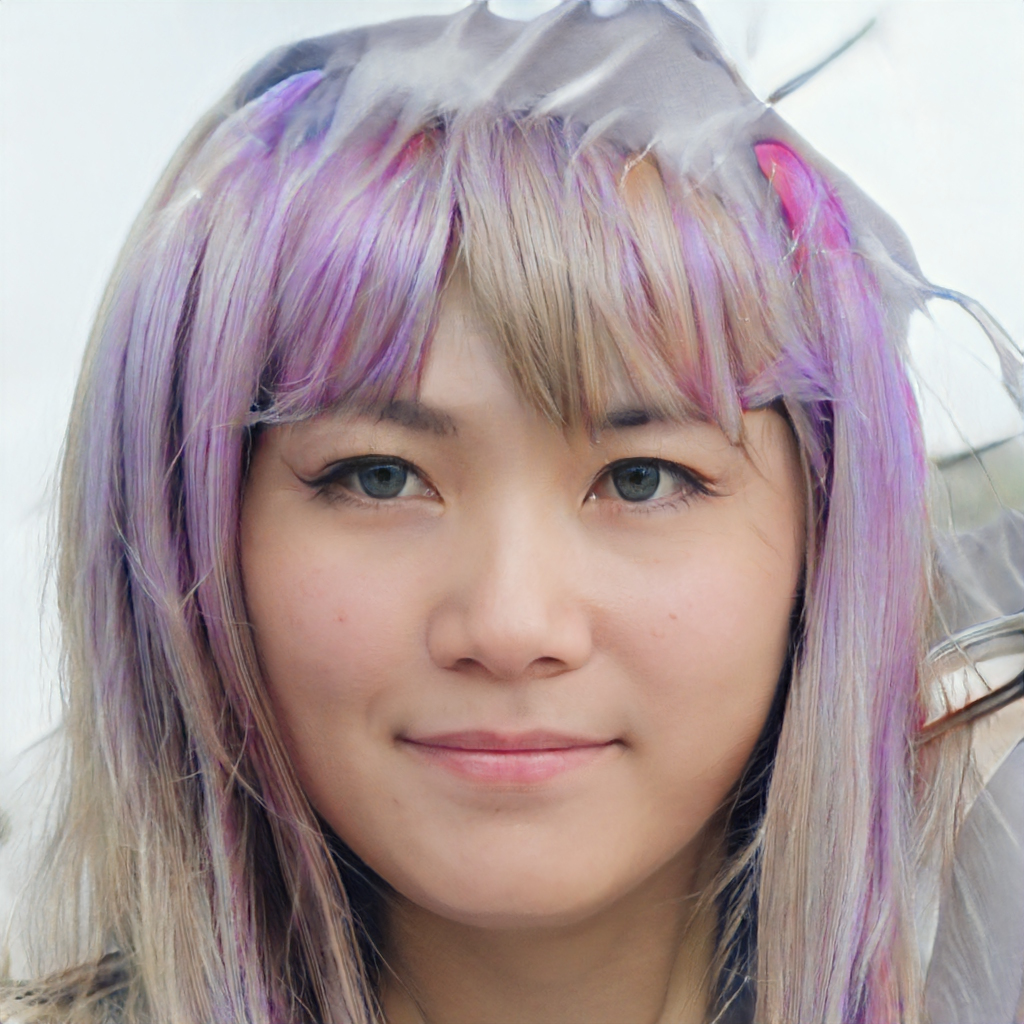
Gender: Female